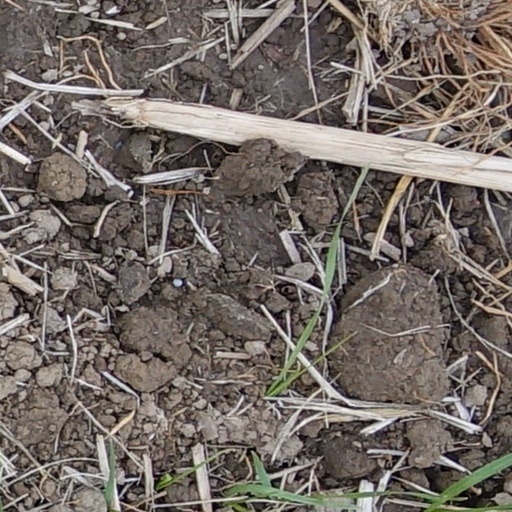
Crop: wheat